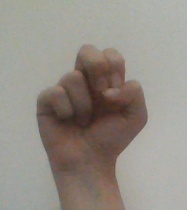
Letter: gaaf